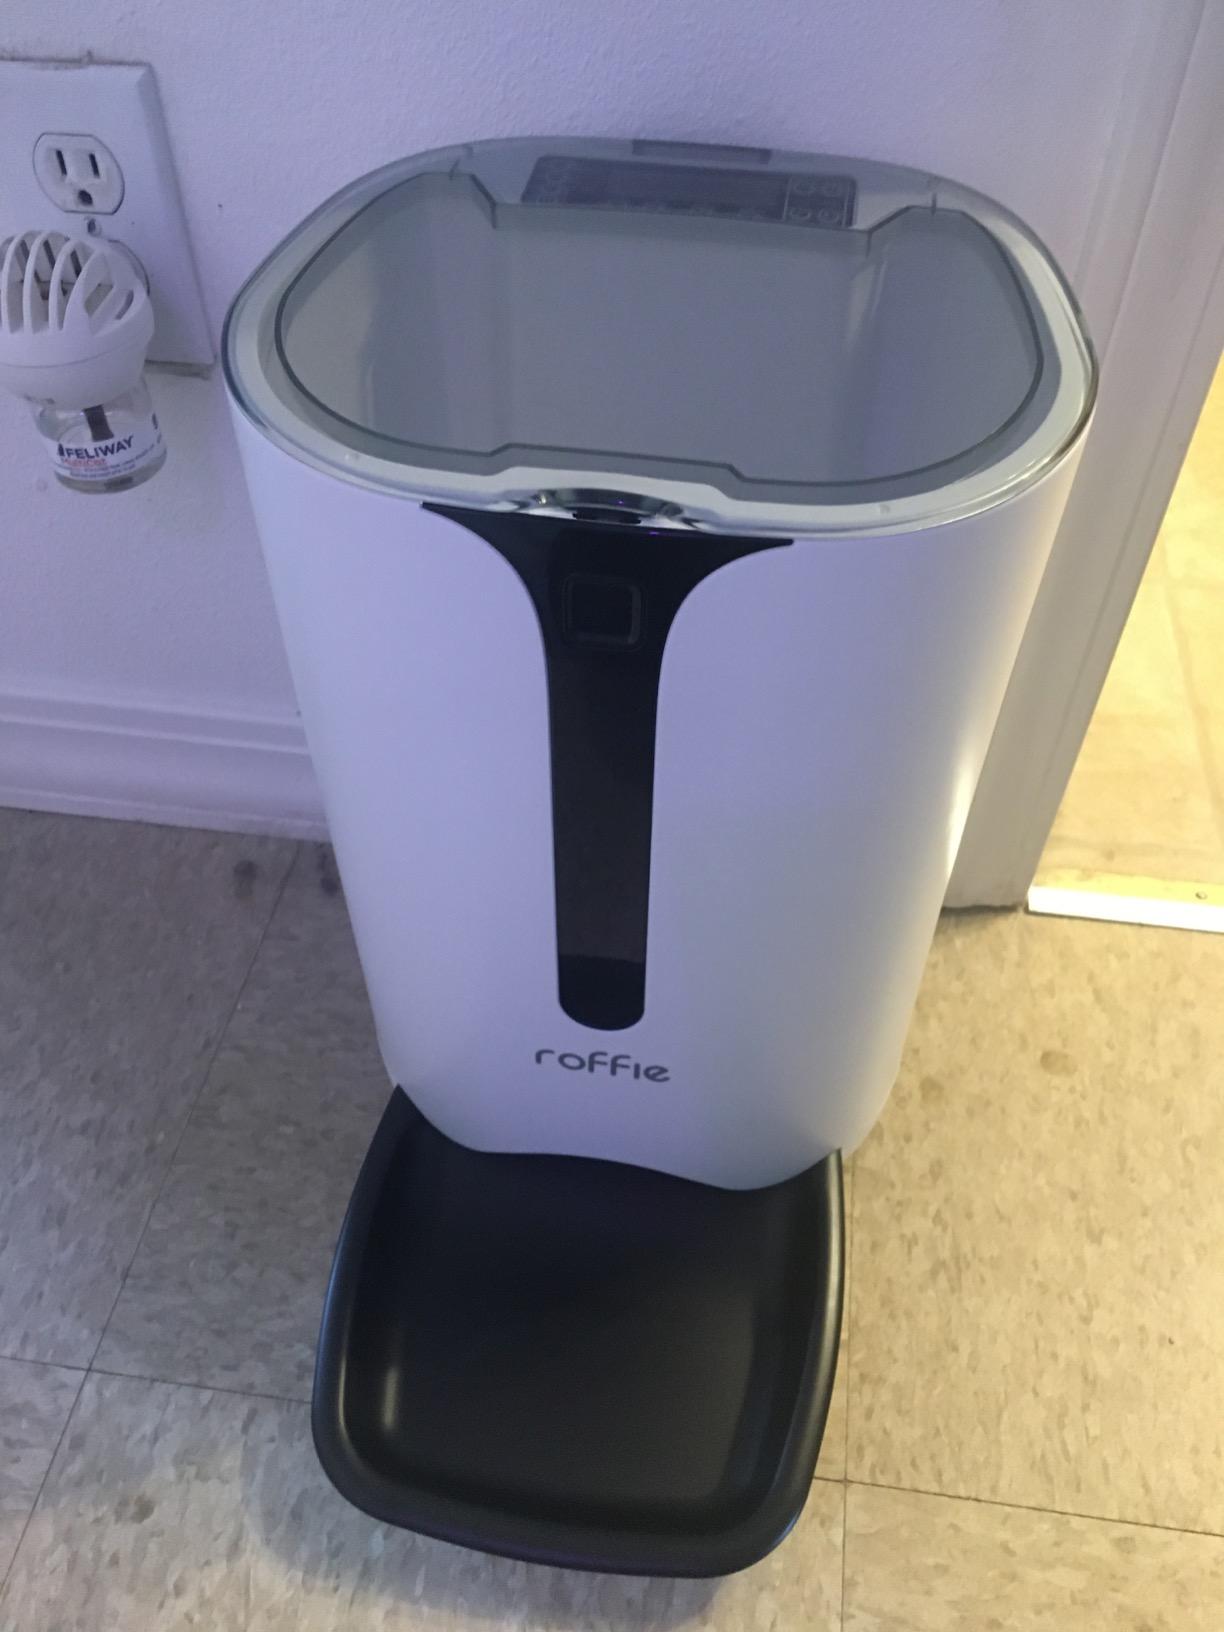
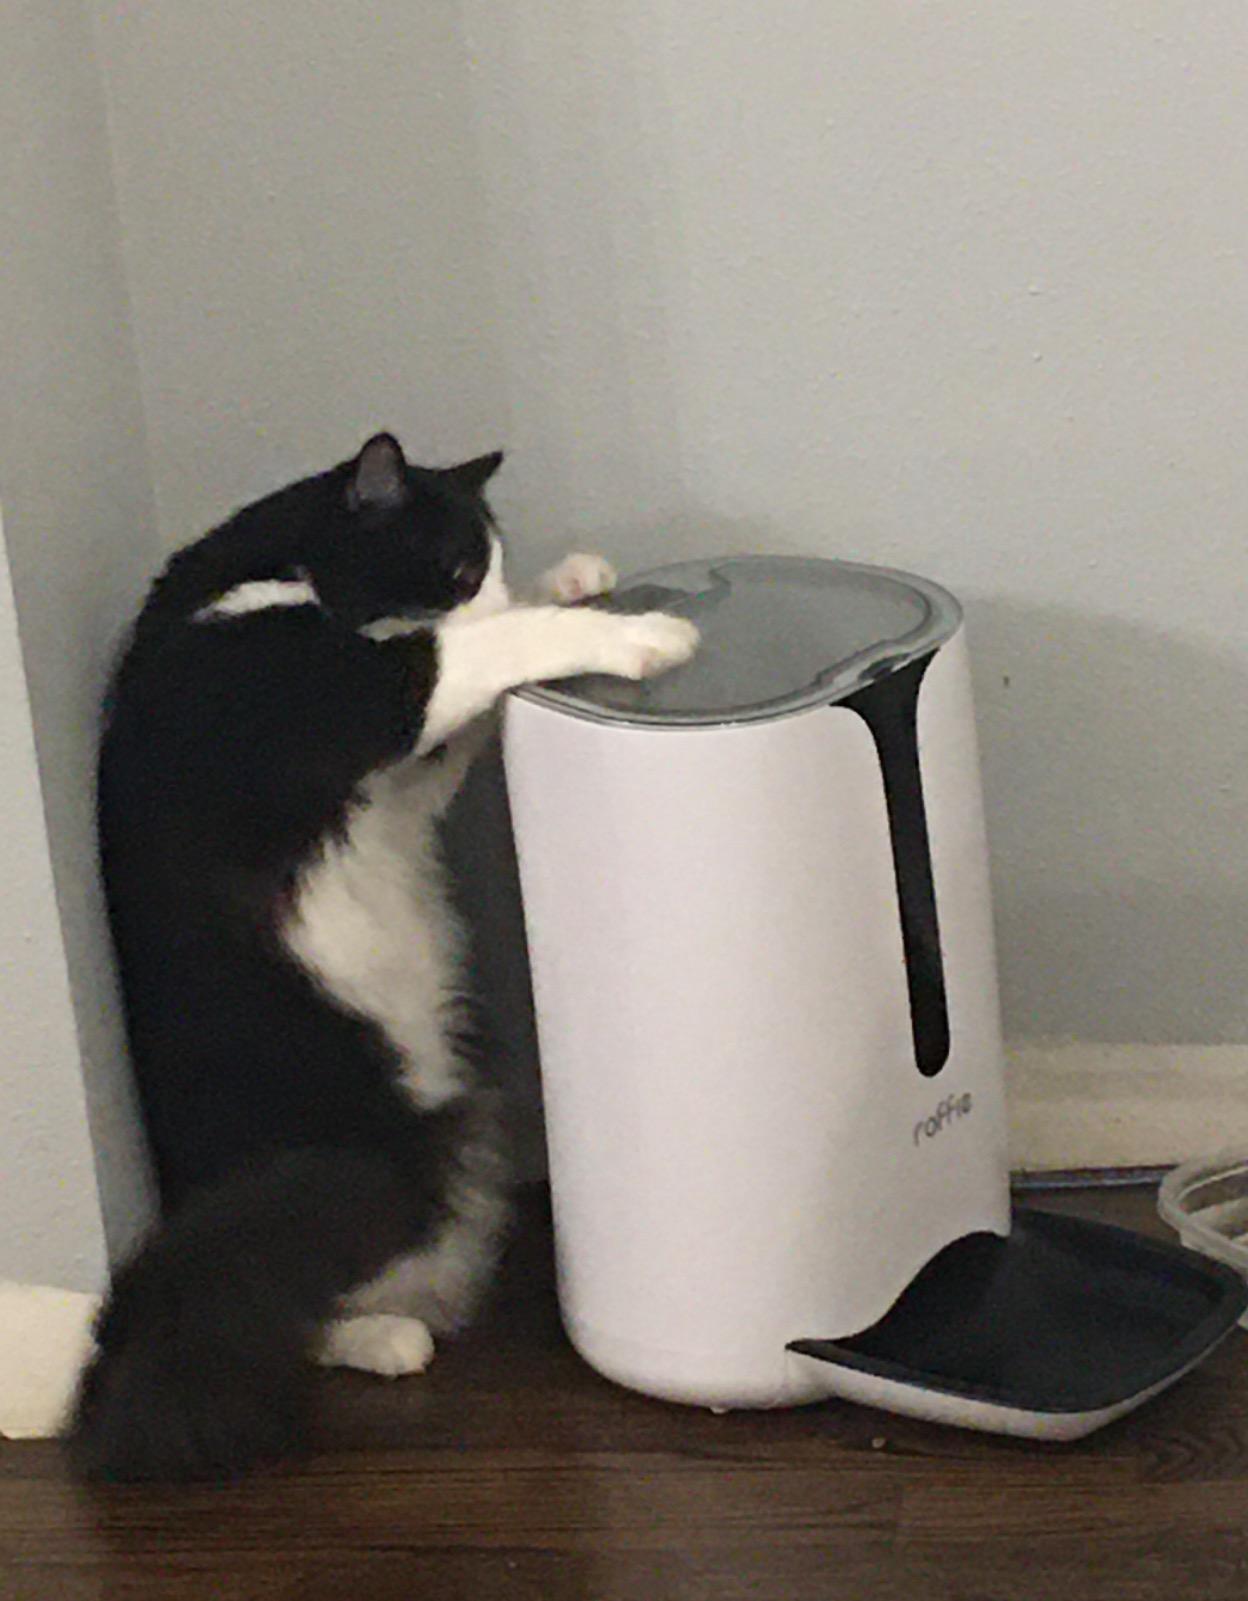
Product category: items_feeder
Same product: yes